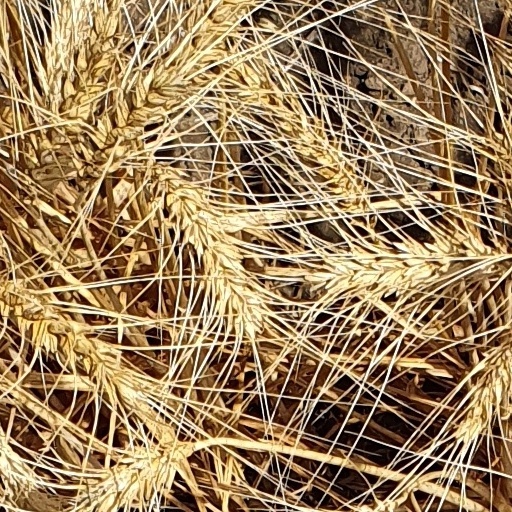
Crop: wheat